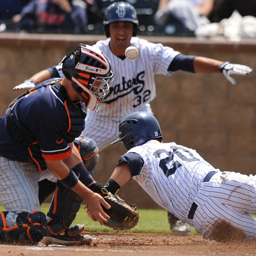
A umpire signaling safe at a baseball game as a man slides into the home plate
A baseball scene in progress with the player sliding to home plate.
A team of baseball players playing a baseball game.
a person sliding in to home plate when the guy didn't catch the ball
A baseball player sliding into home plate with the ball in the air above the catchers head, and a teamate showing the safe sign in the background.